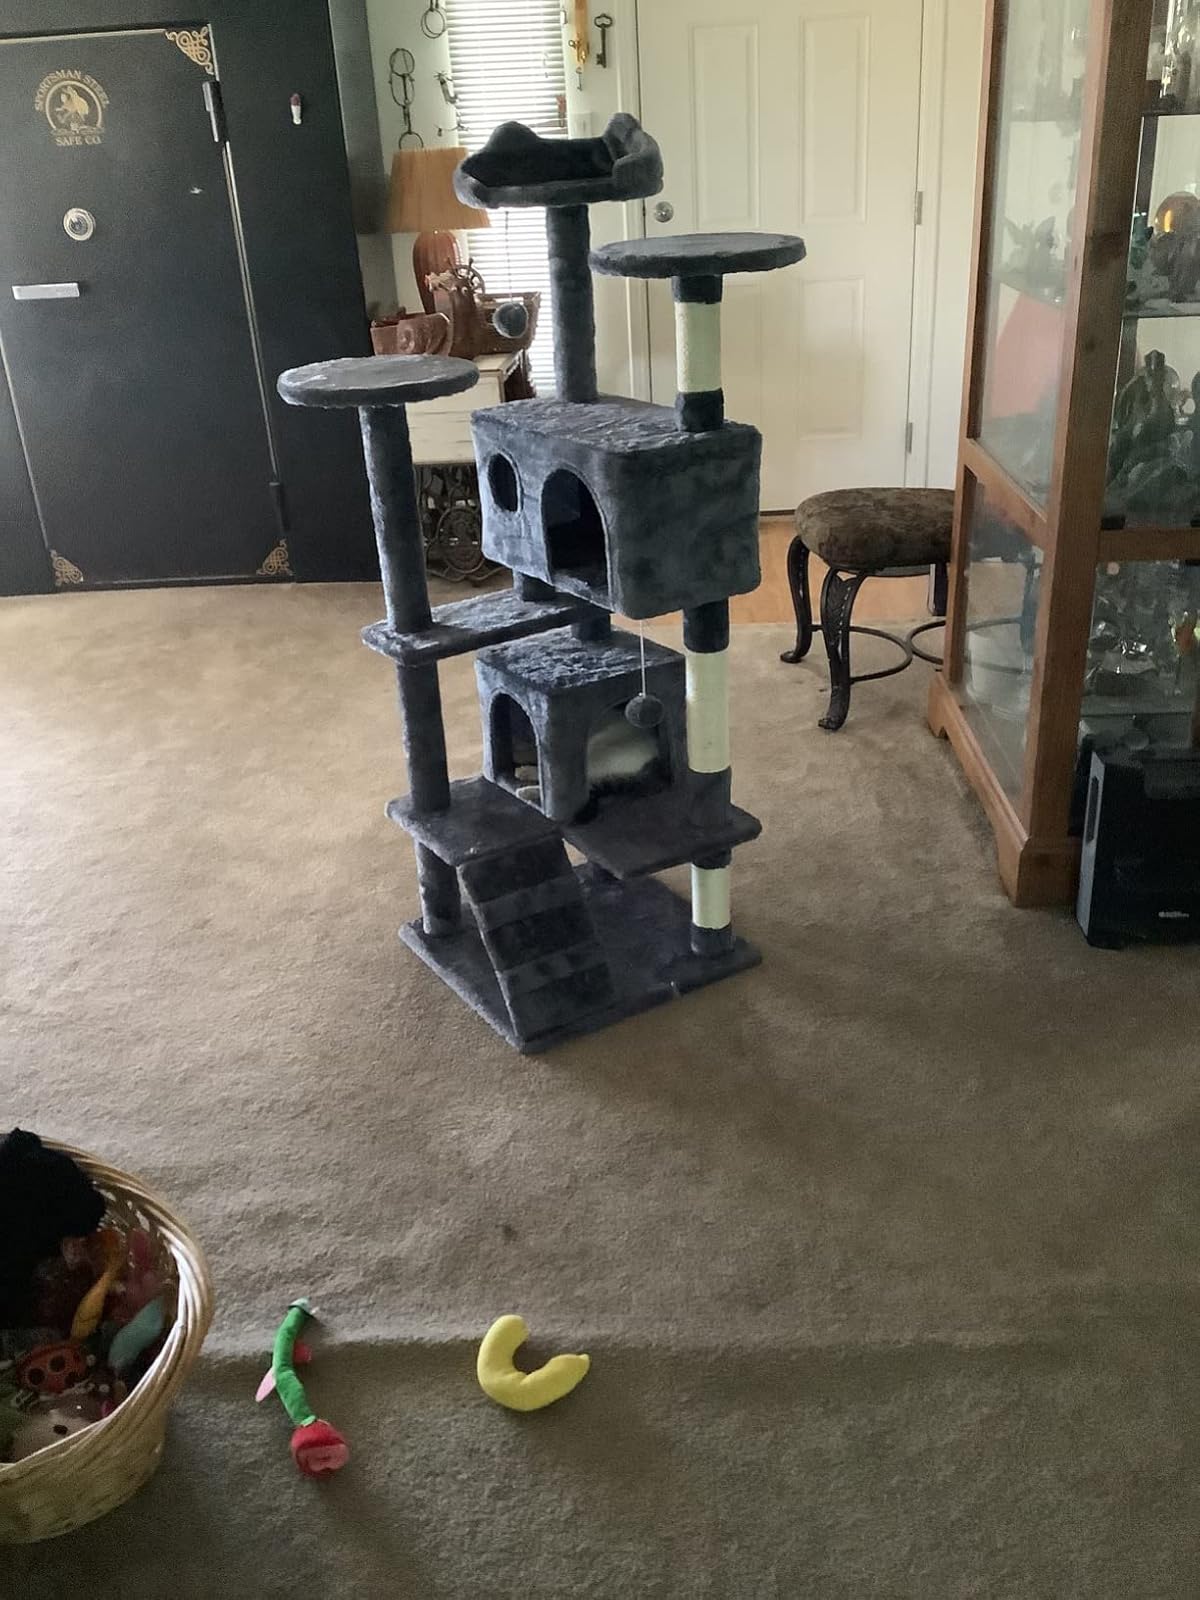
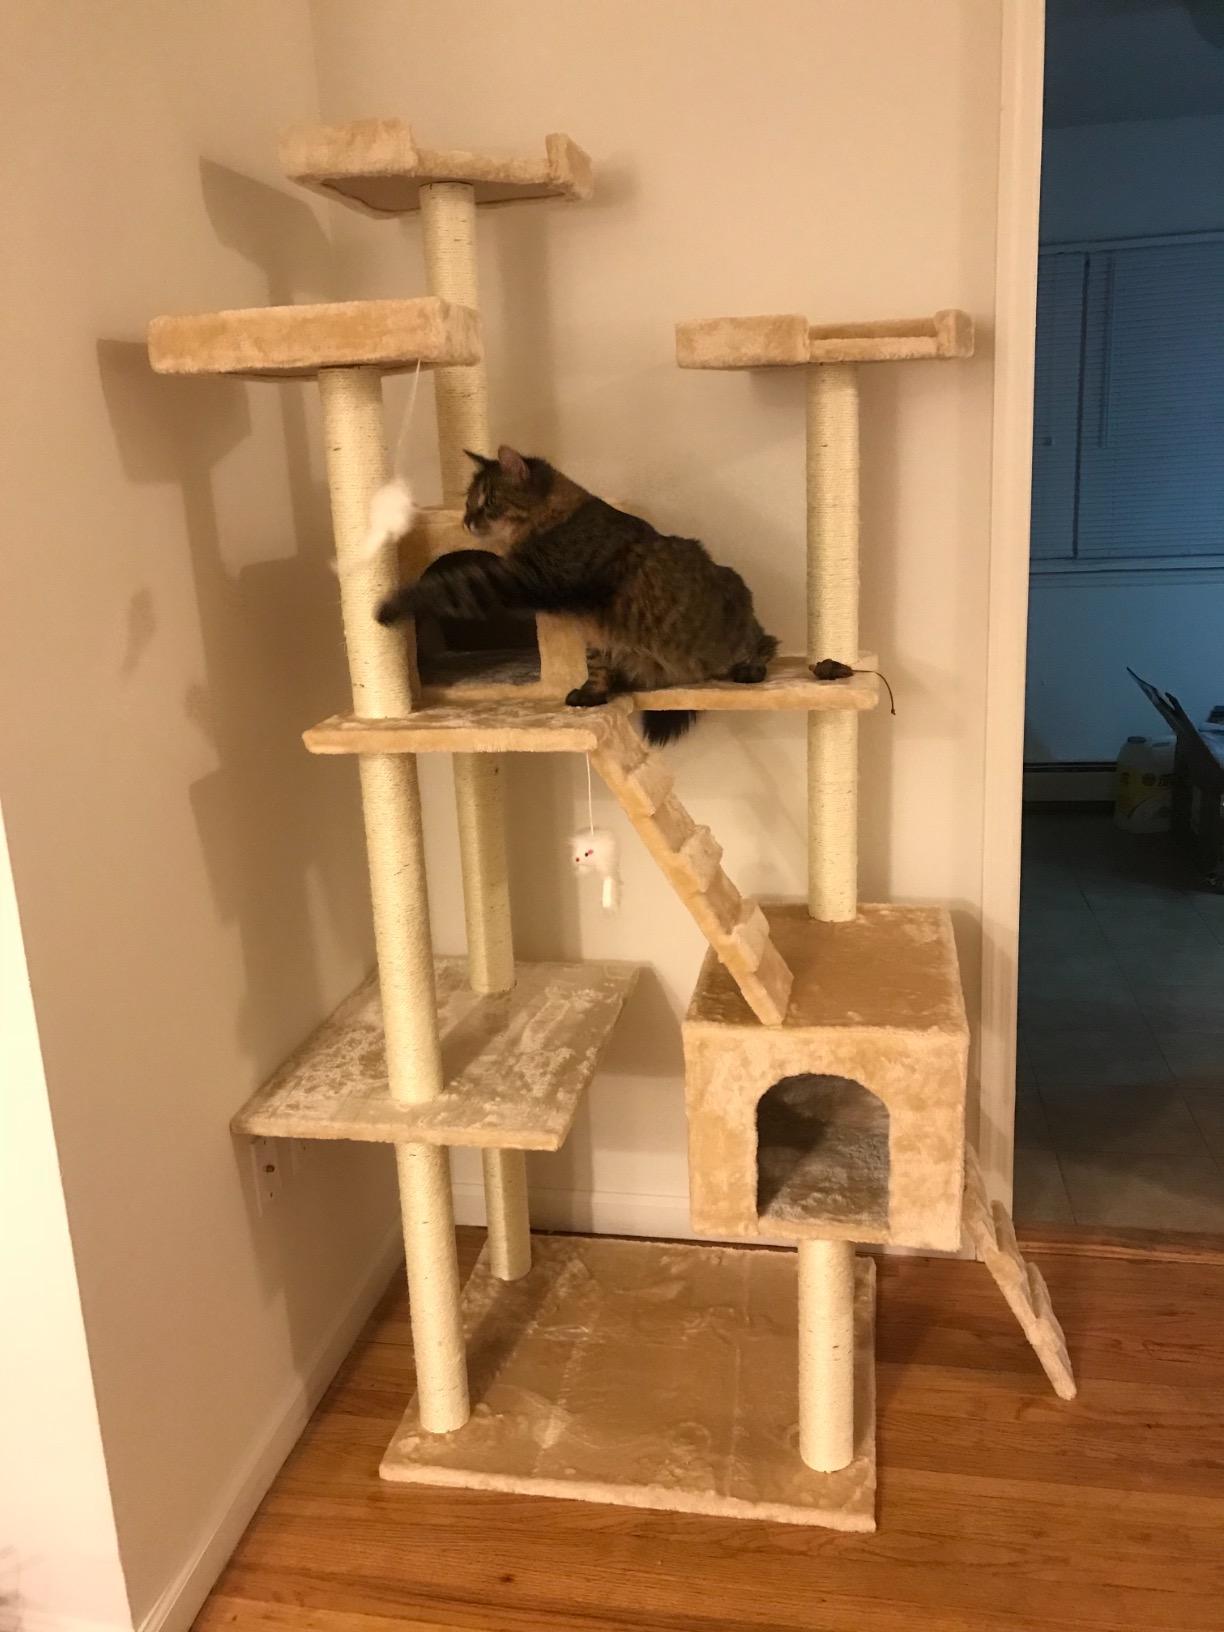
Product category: items_cat tree
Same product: no